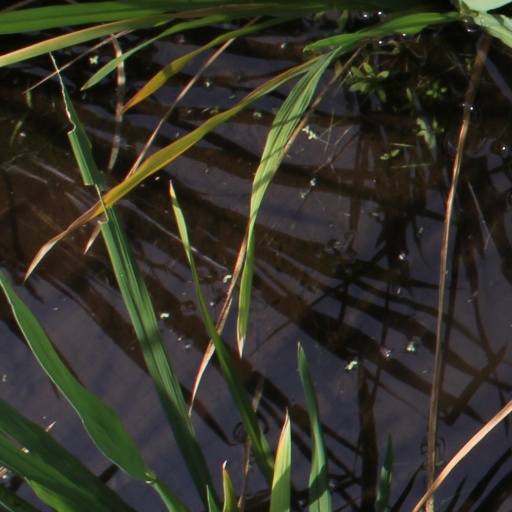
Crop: rice